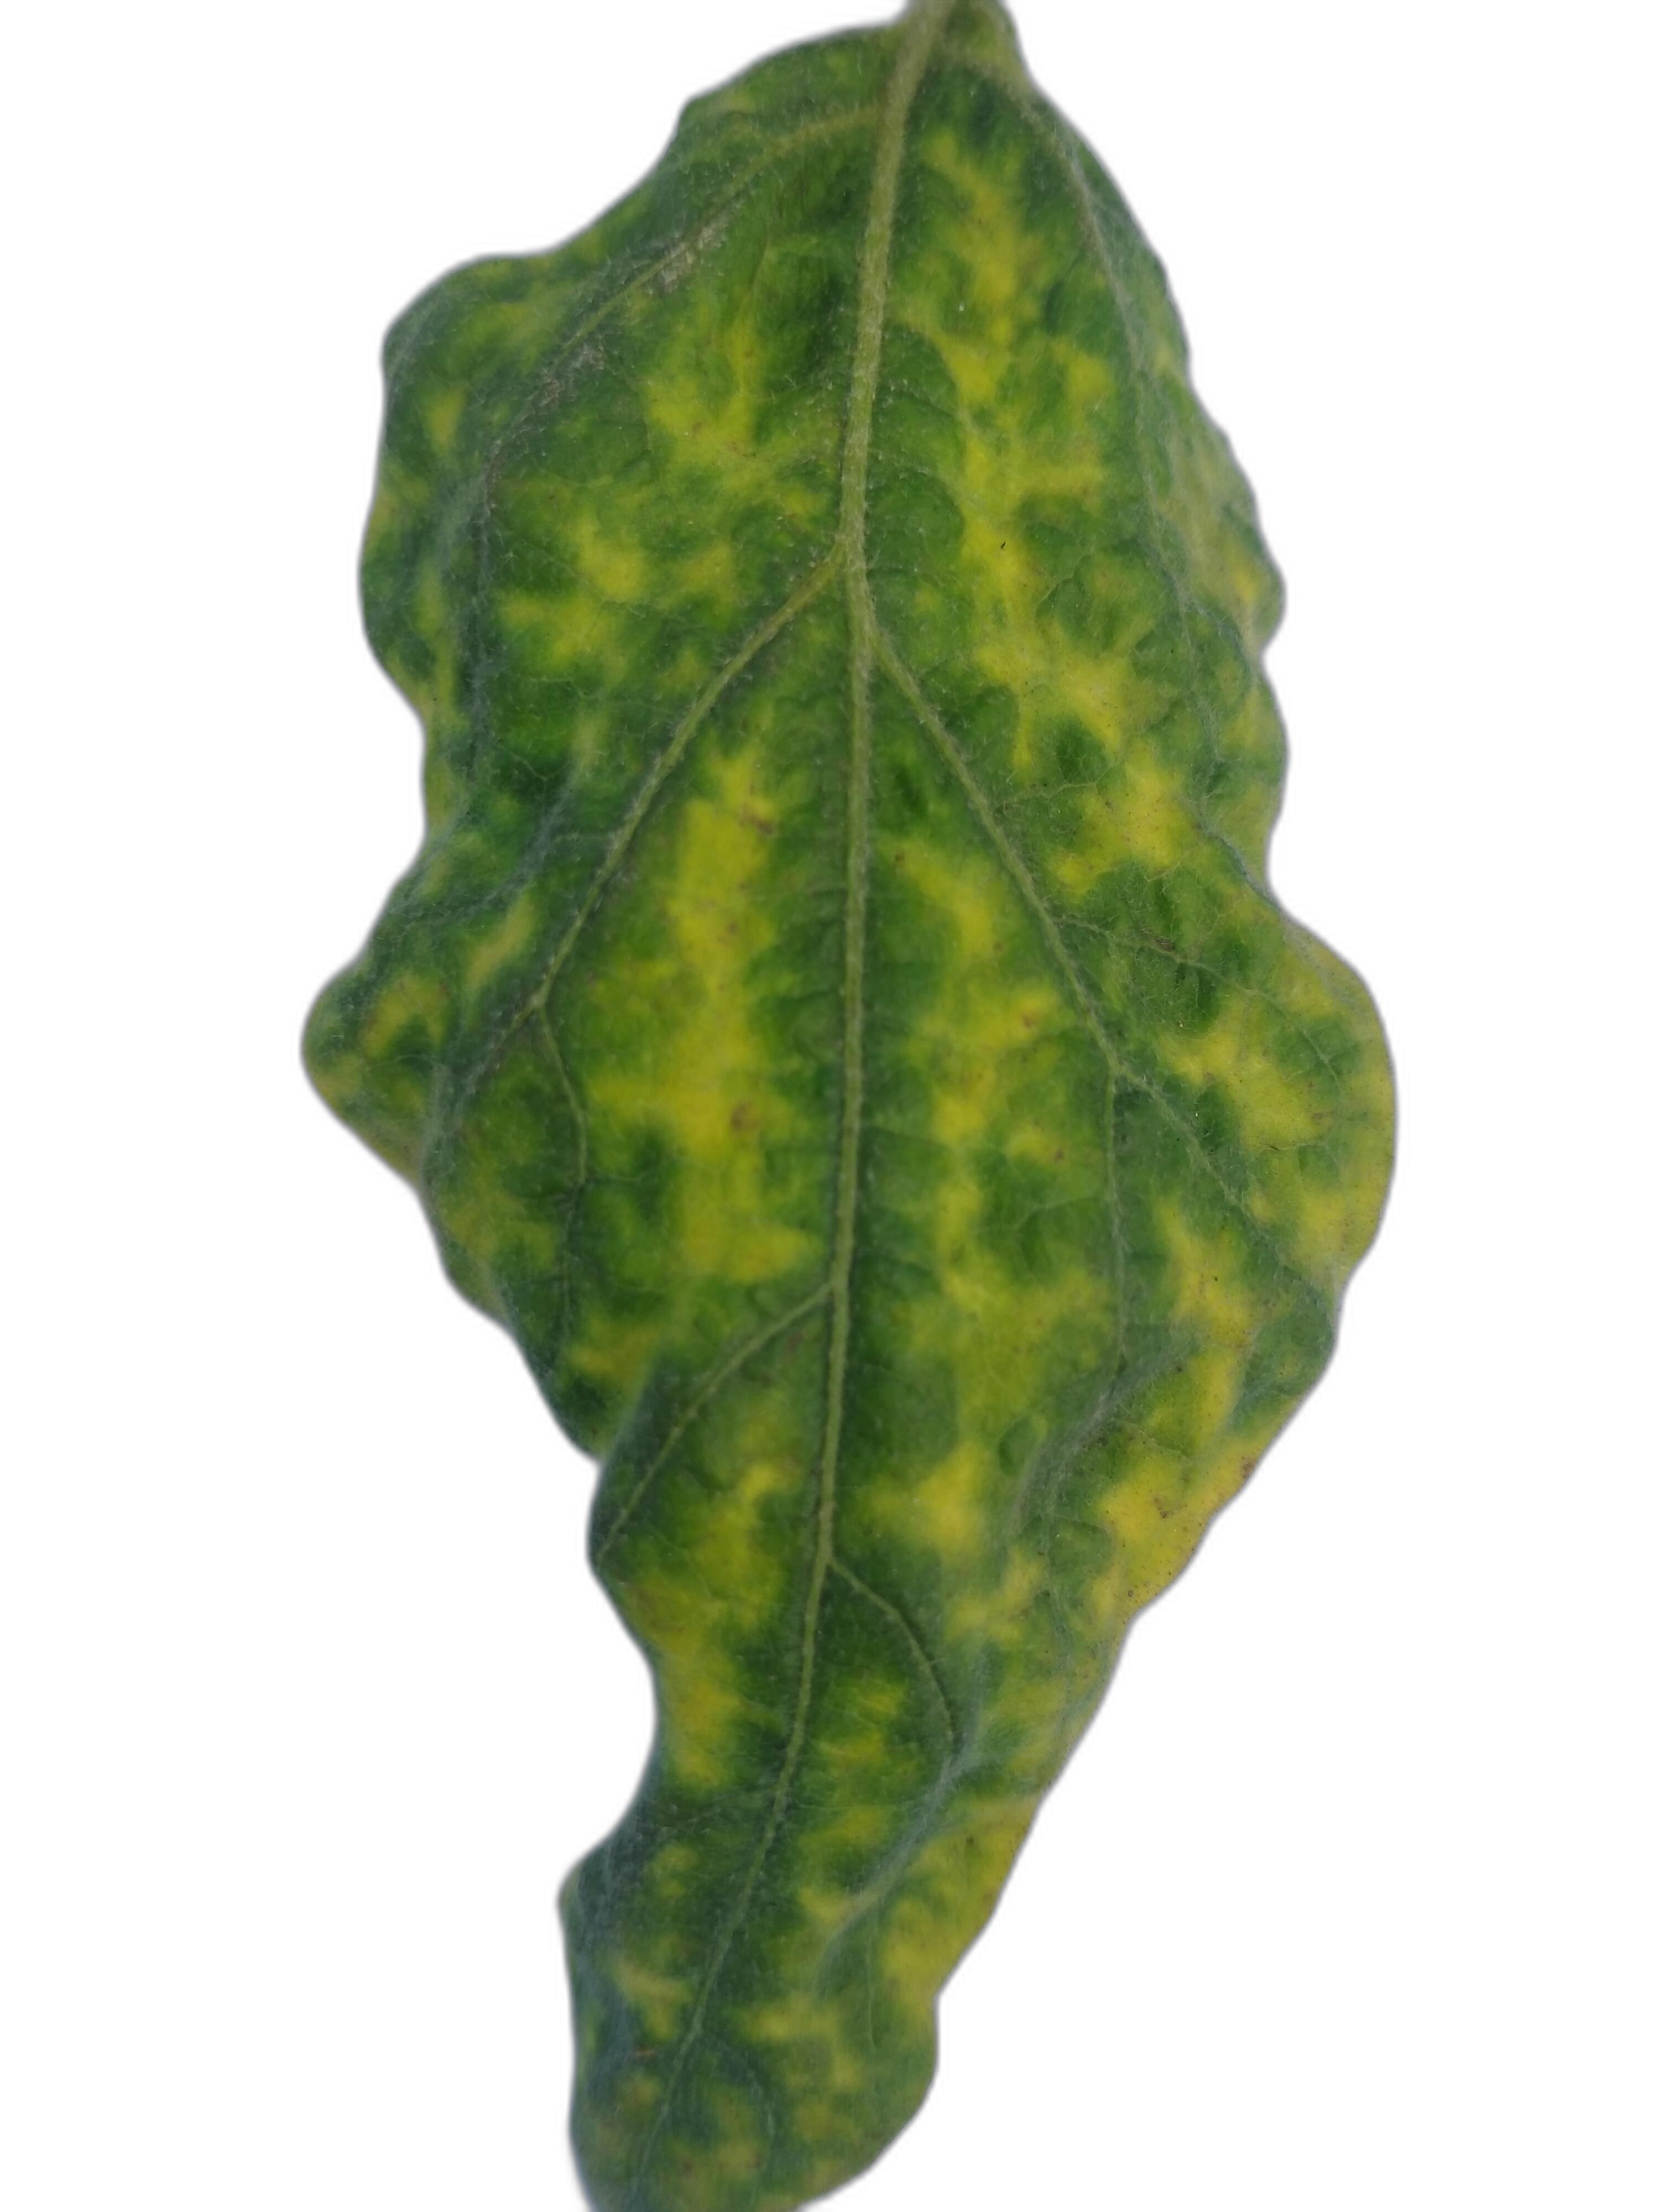
Label: Mosaic Virus Disease